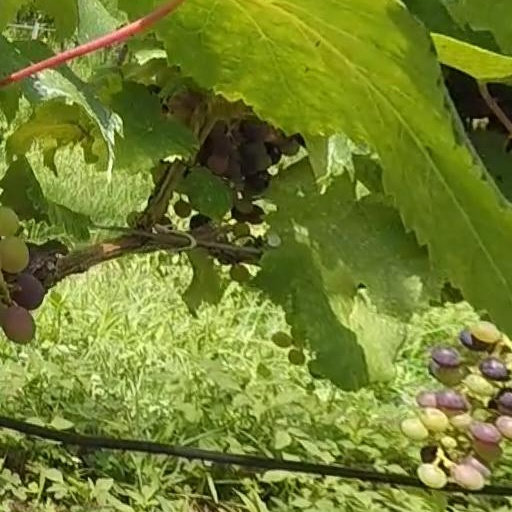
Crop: grape